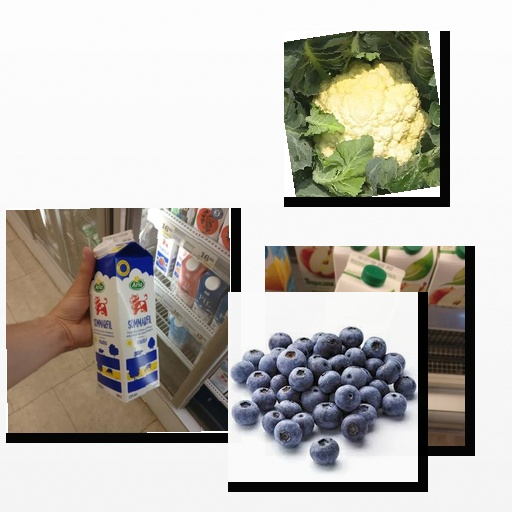
Food items: cauliflower, apple_juice, sour_milk, blueberry